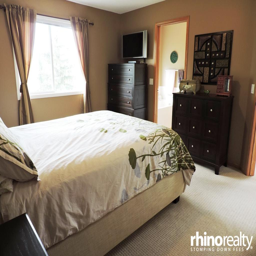
master direct access to the ensuite bath , plus a large master walk - in closet .